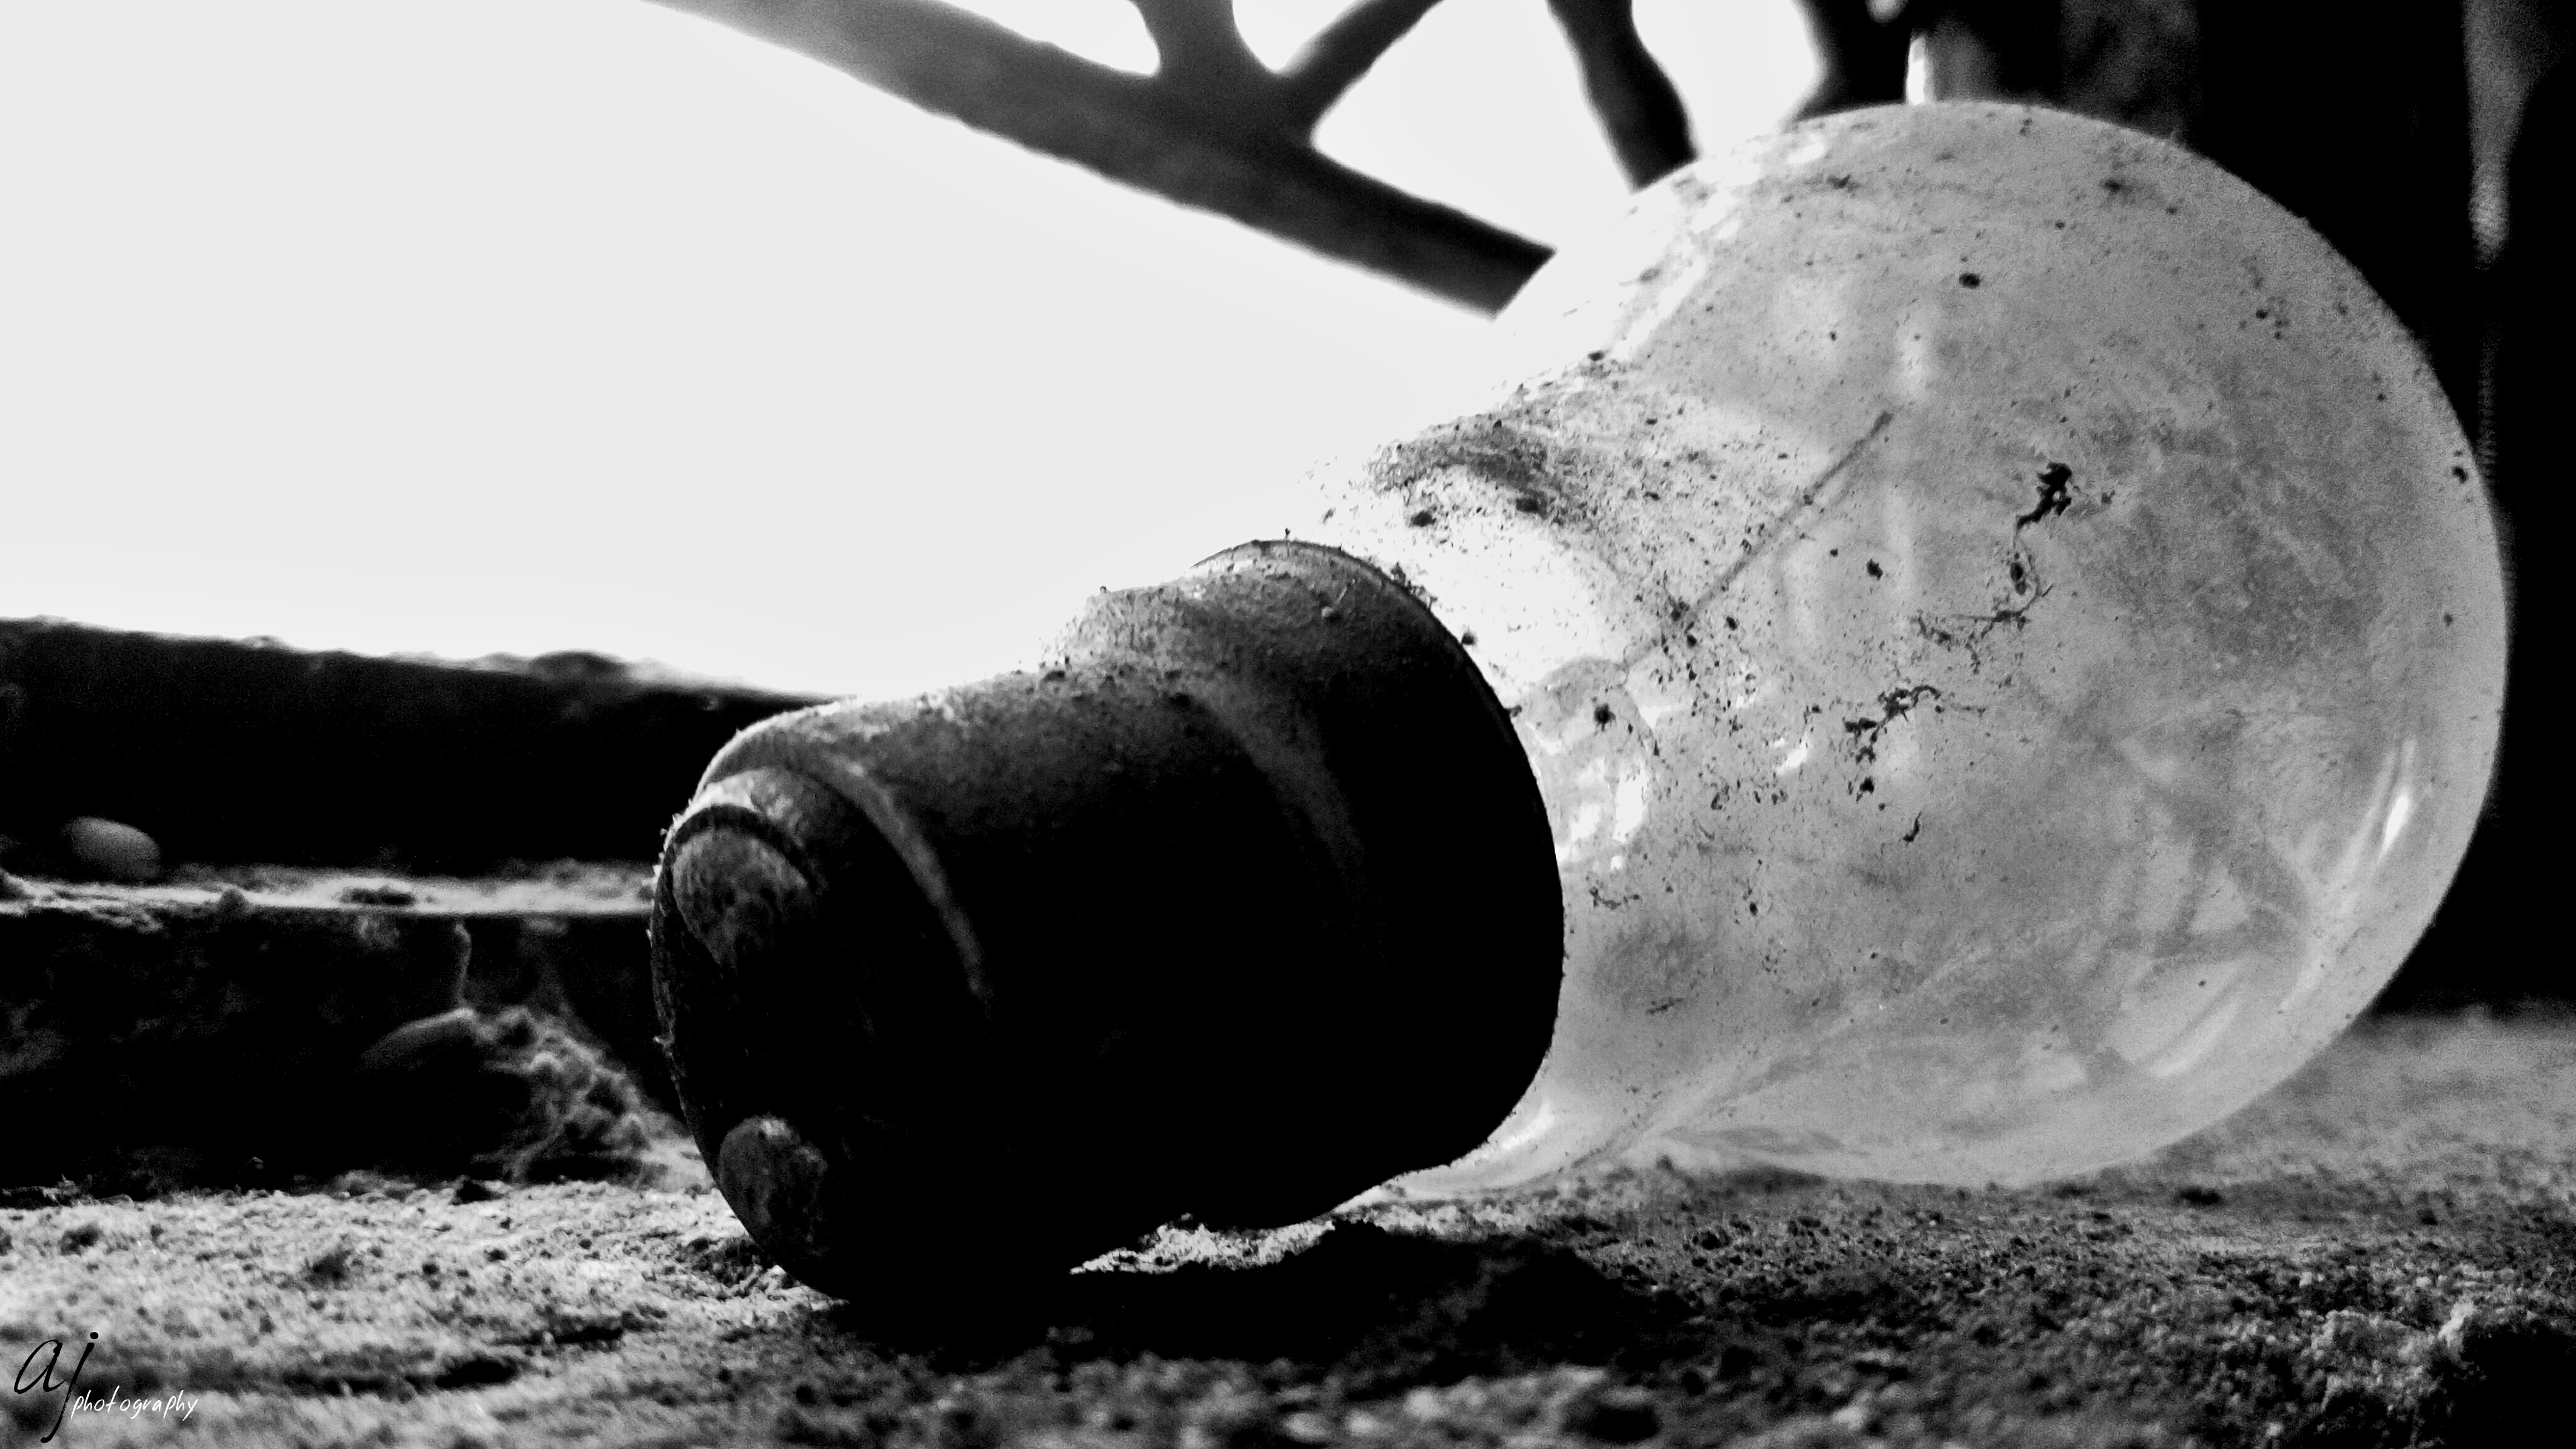
black and white, white, photography, darkness, black, monochrome, moon, monochrome photography